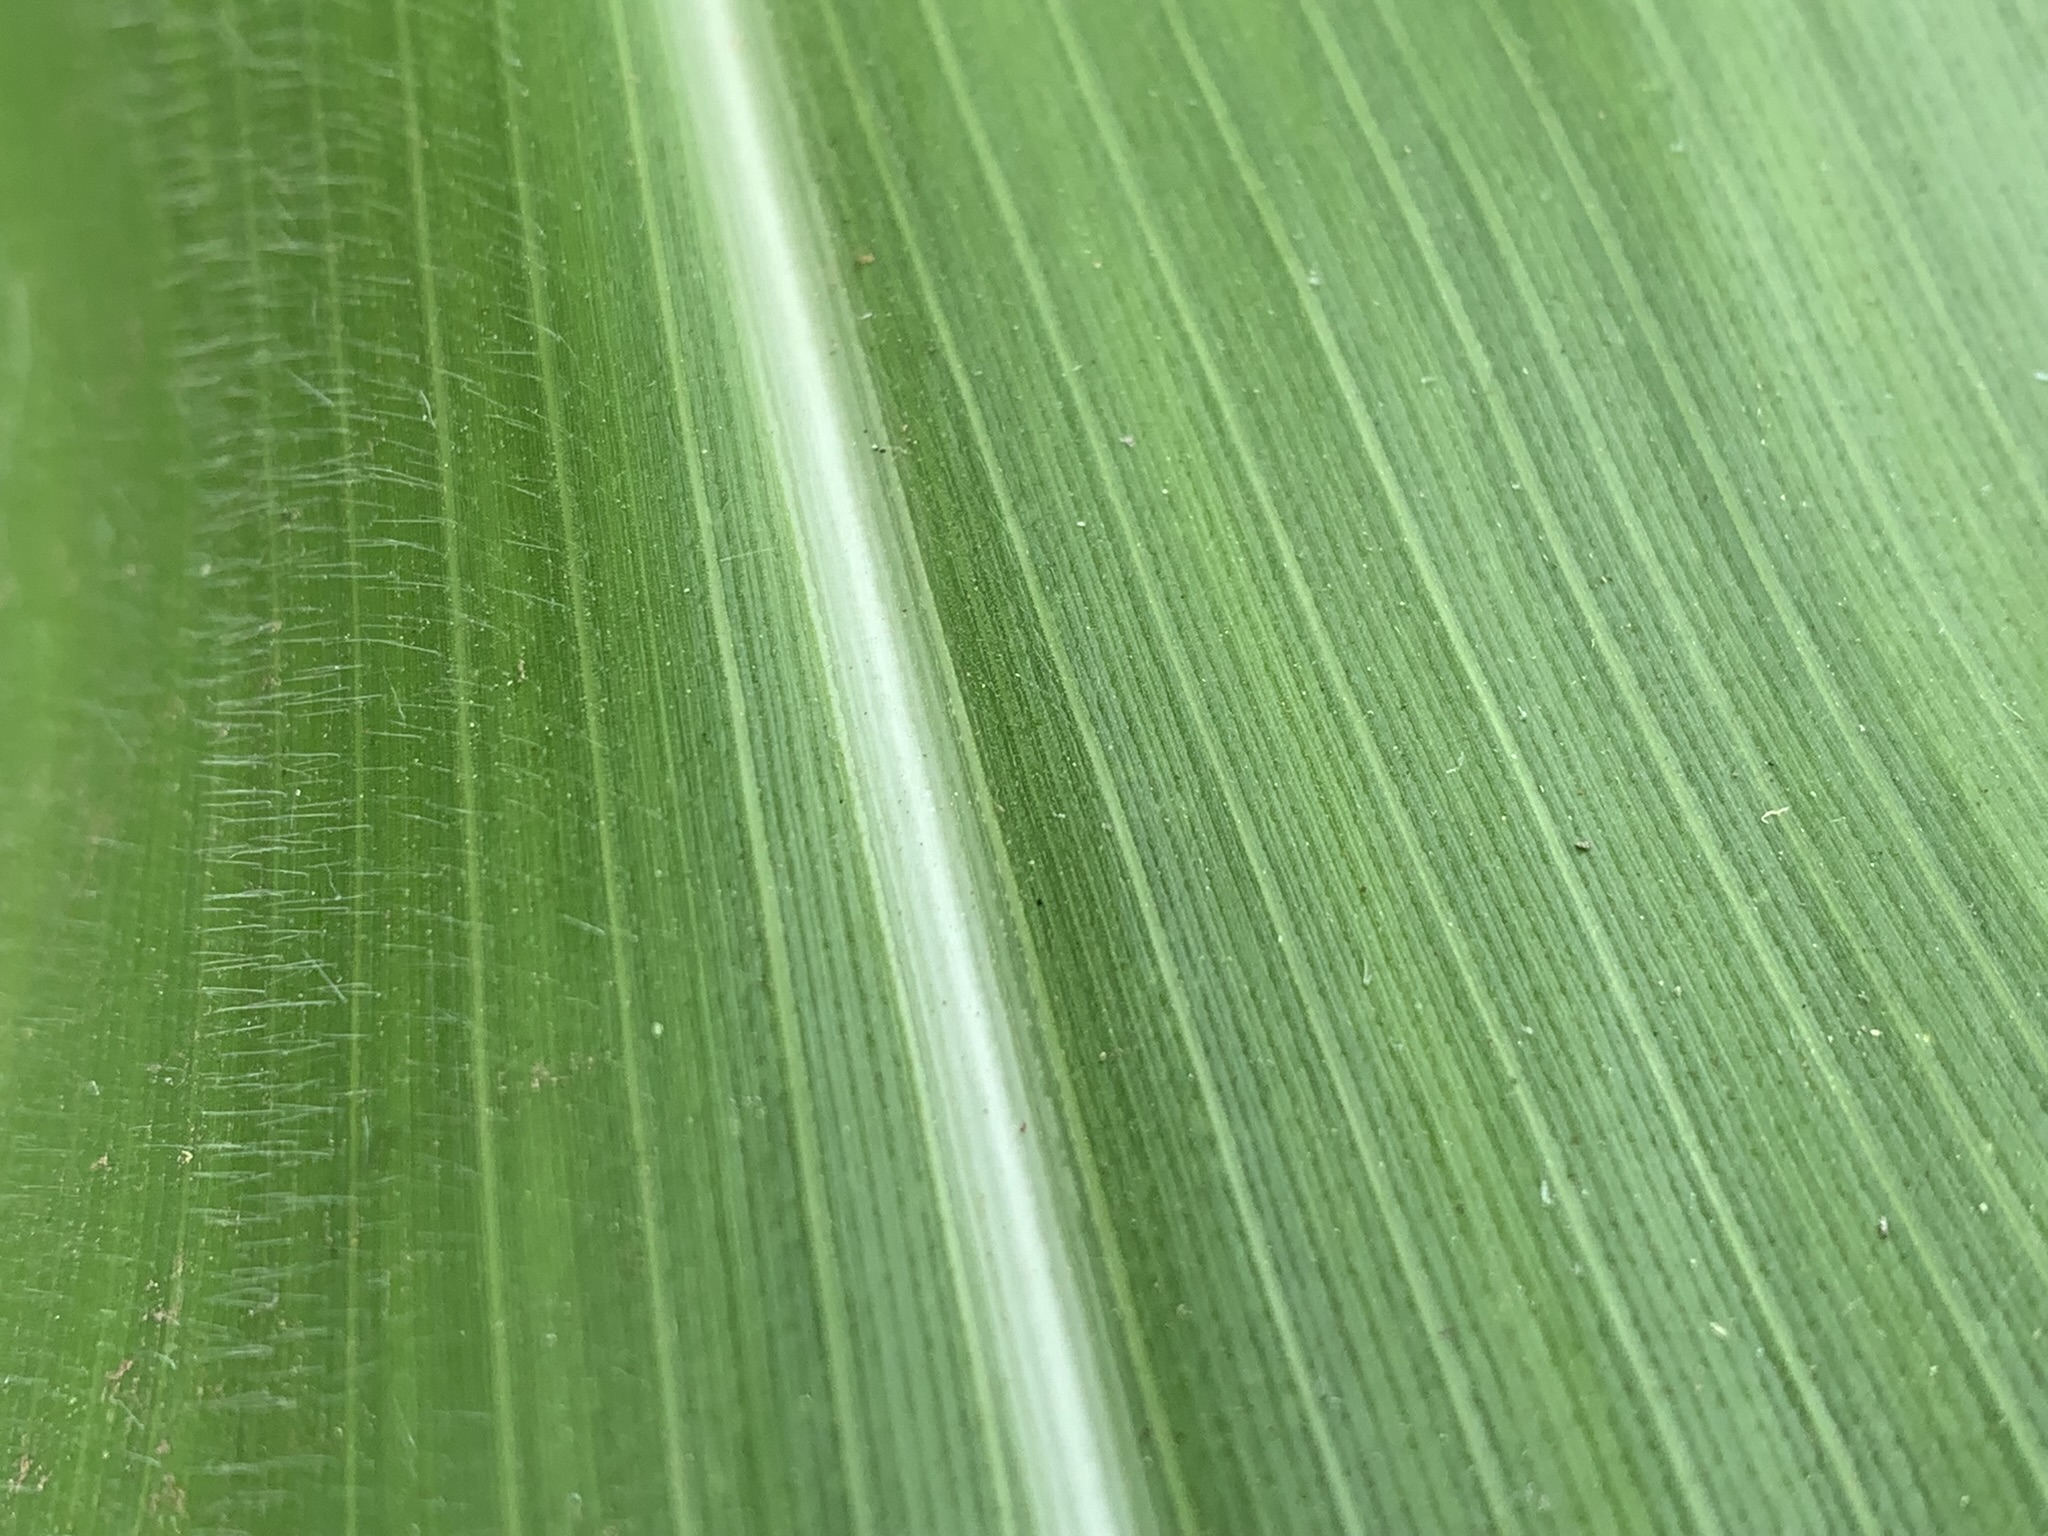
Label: Healthy